Kōdō

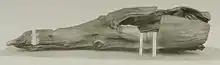
"Ranjyatai", a historical "kyara" wood dating to the 10th century CE, kept at the Shōsōin treasury in Nara

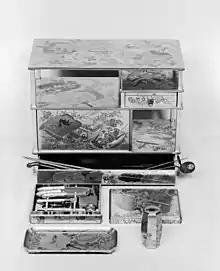
"Kō-awase-dogu-dana" cabinet for incense games (Gold lacquer, Edo period, 18th century)

According to legend, agarwood (aloeswood) first came to Japan when a log of incense wood drifted ashore on Awaji island in the third year of Empress Suiko's reign (595 CE). People who found the incense wood noticed that the wood smelled pleasant when they put it near a fire. Then they presented the wood to local officials.